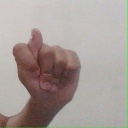
अक्षर: ट